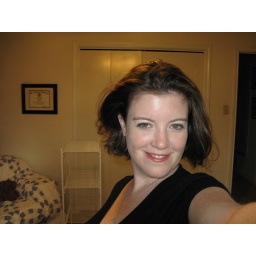
... or that could be me in the computer room, in front of a desk fan. :)